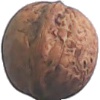
Label: walnut